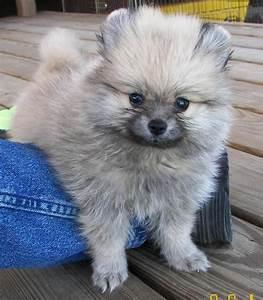
dog